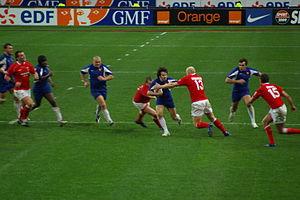
Le tournoi des Six Nations 2007 s'est déroulé en février et mars 2007. La France l'emporte comme l'année précédente devant l'Irlande qui gagne la triple couronne comme lot de consolation.
Christophe Dominici, né le 20 mai 1972 à Toulon, est un joueur international français et un entraîneur de rugby à XV. Il évolue au poste d'ailier et effectue la plupart de sa carrière au sein de l'effectif du Stade français Paris, où il devient entraîneur responsable des arrières après sa retraite pendant une seule saison